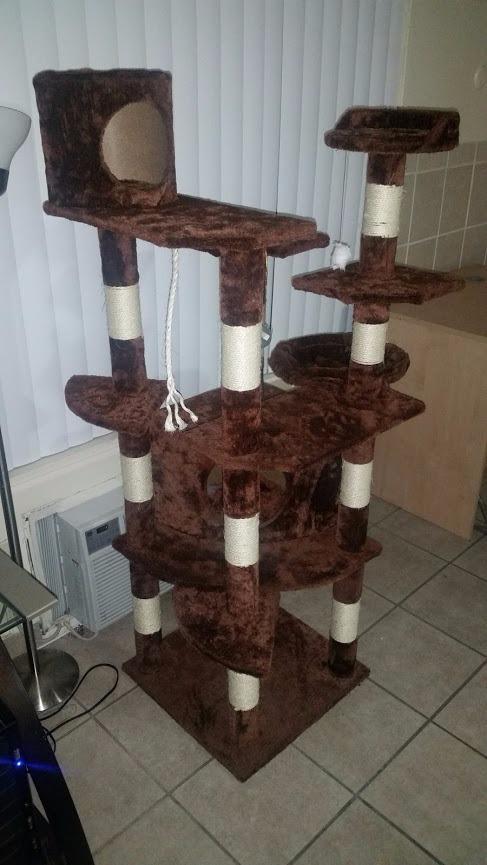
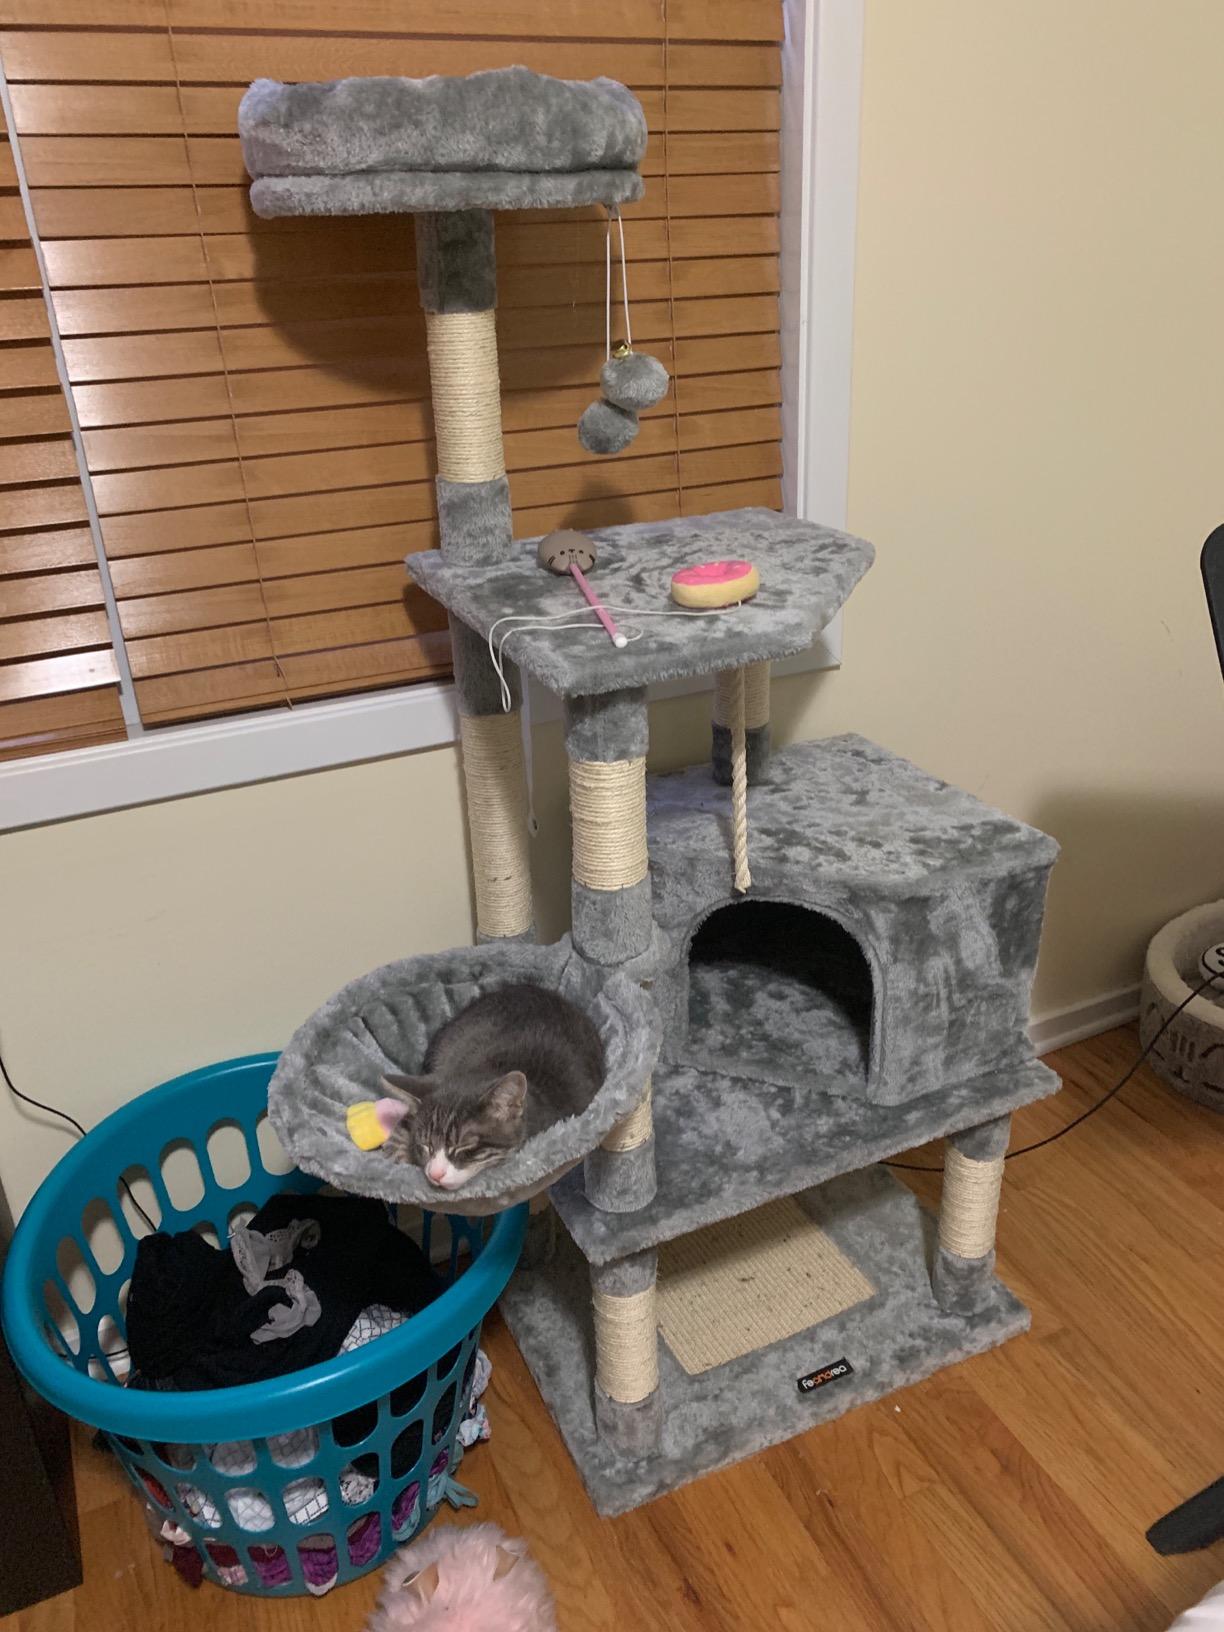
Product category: items_cat tree
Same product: no